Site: brandenburg
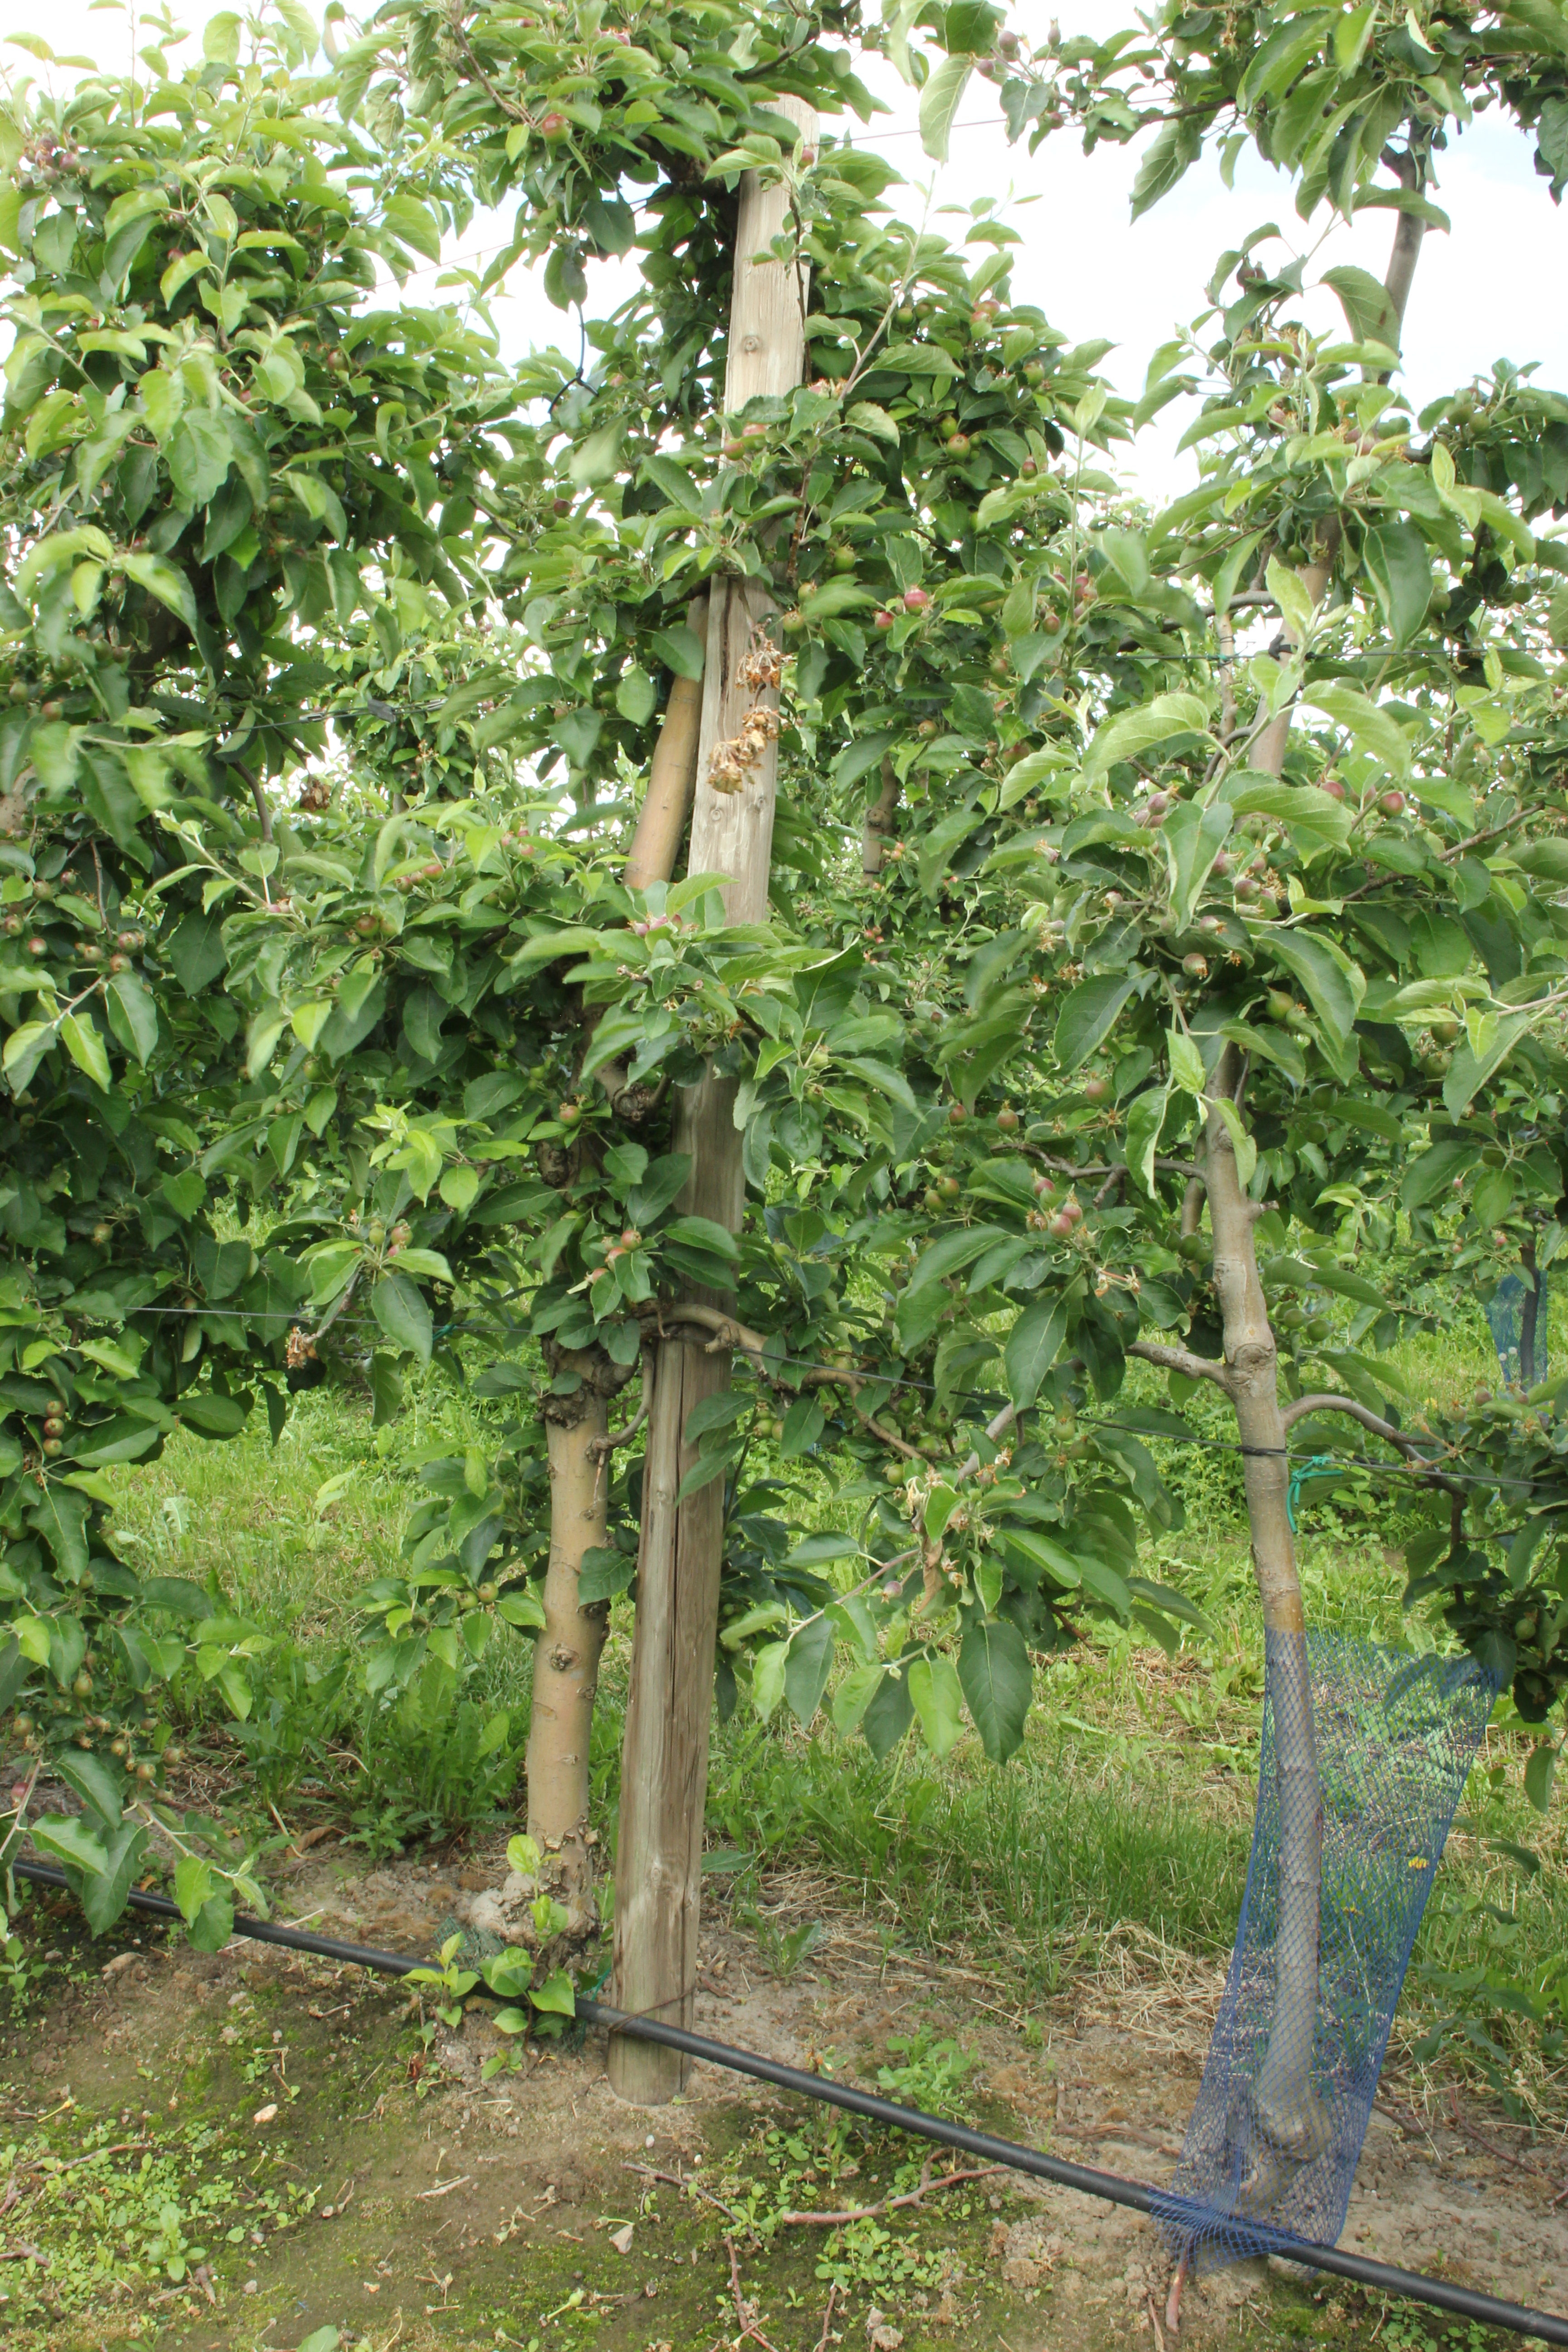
Growth stage (BBCH 72): Development of fruit